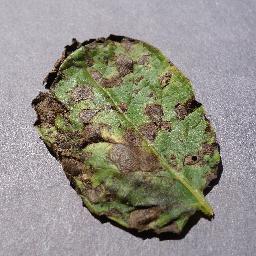
Etiqueta: Tizon_Temprano